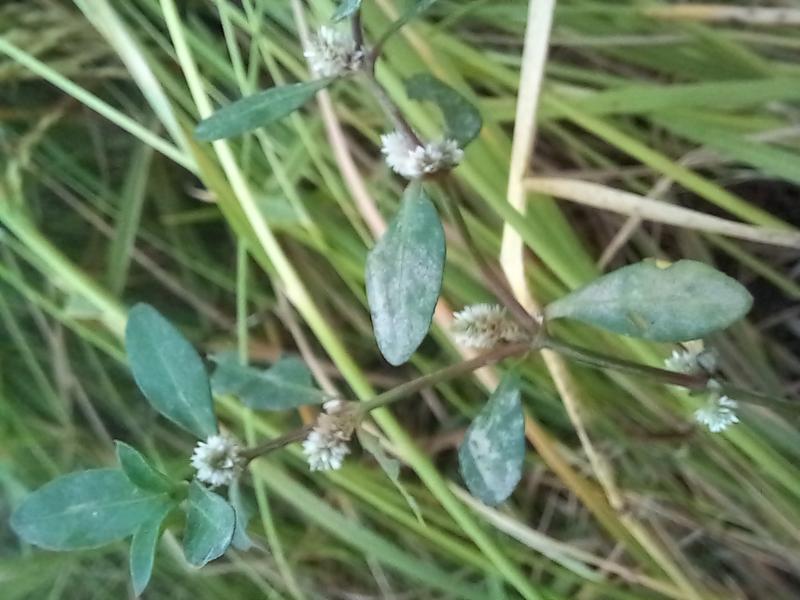
Weed species: Alternanthera philoxeroide